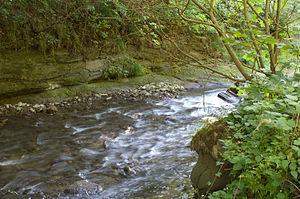
Le cours d'eau du Gottéron à Fribourg, Suisse.
Le Gottéron, vraisemblablement dérivé du mot latin caldarione, qui désigne une vallée encaissée, est un cours d'eau de Suisse qui traverse une partie du canton de Fribourg.
Le Hockey Club Fribourg-Gottéron, parfois simplement Gottéron, abrégé HCFG, est un club de hockey sur glace situé à Fribourg, en Suisse, dans le canton du même nom. Le club existe depuis 1937. Présidé par Hubert Waeber, il évolue en National League depuis 1980, ce qui en fait le pensionnaire établi en NL actuelle le plus ancien.